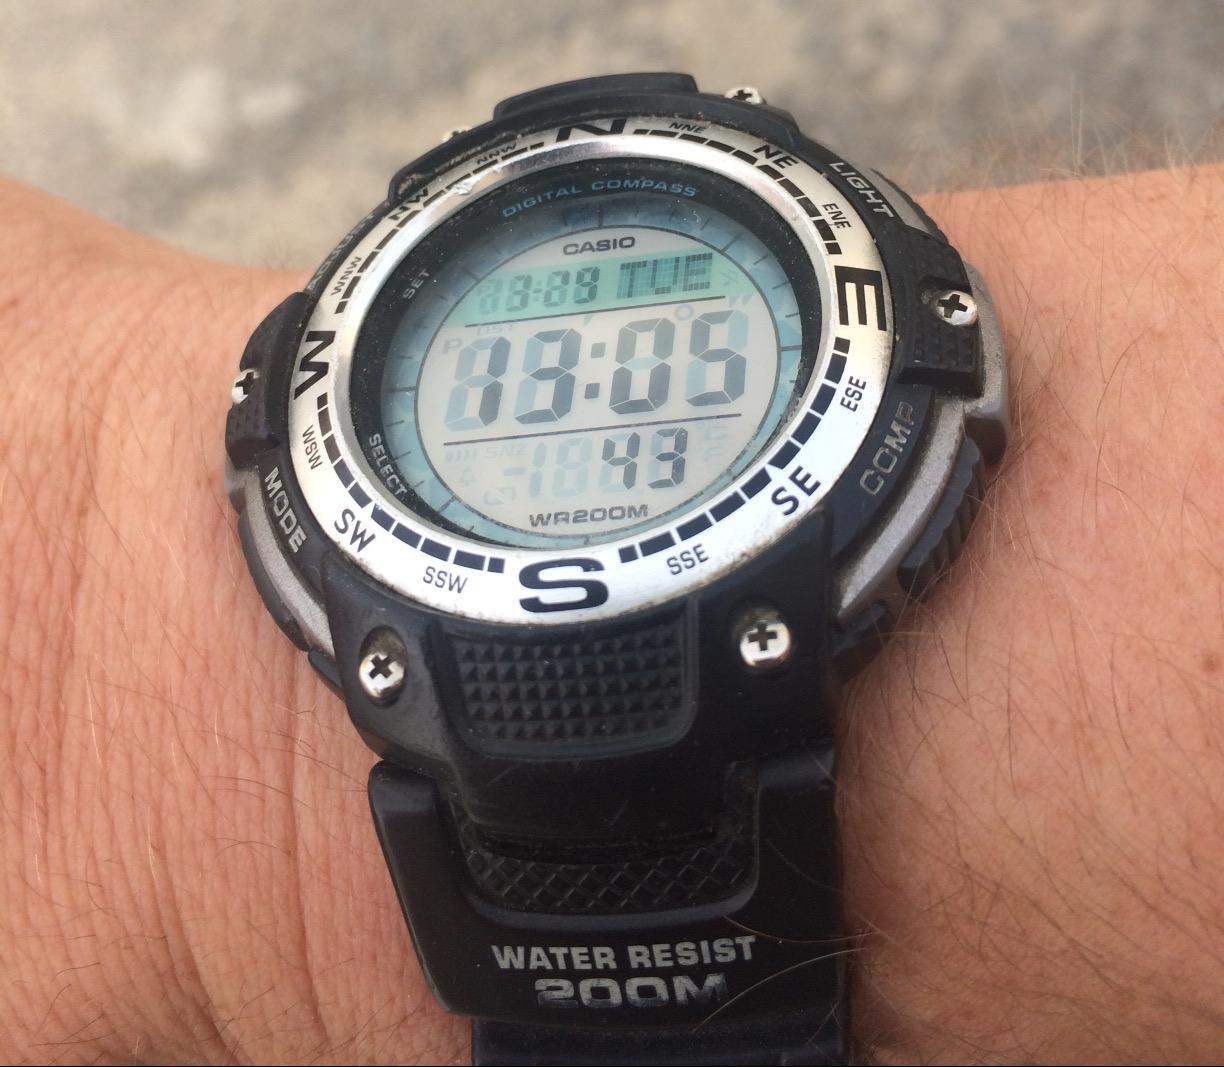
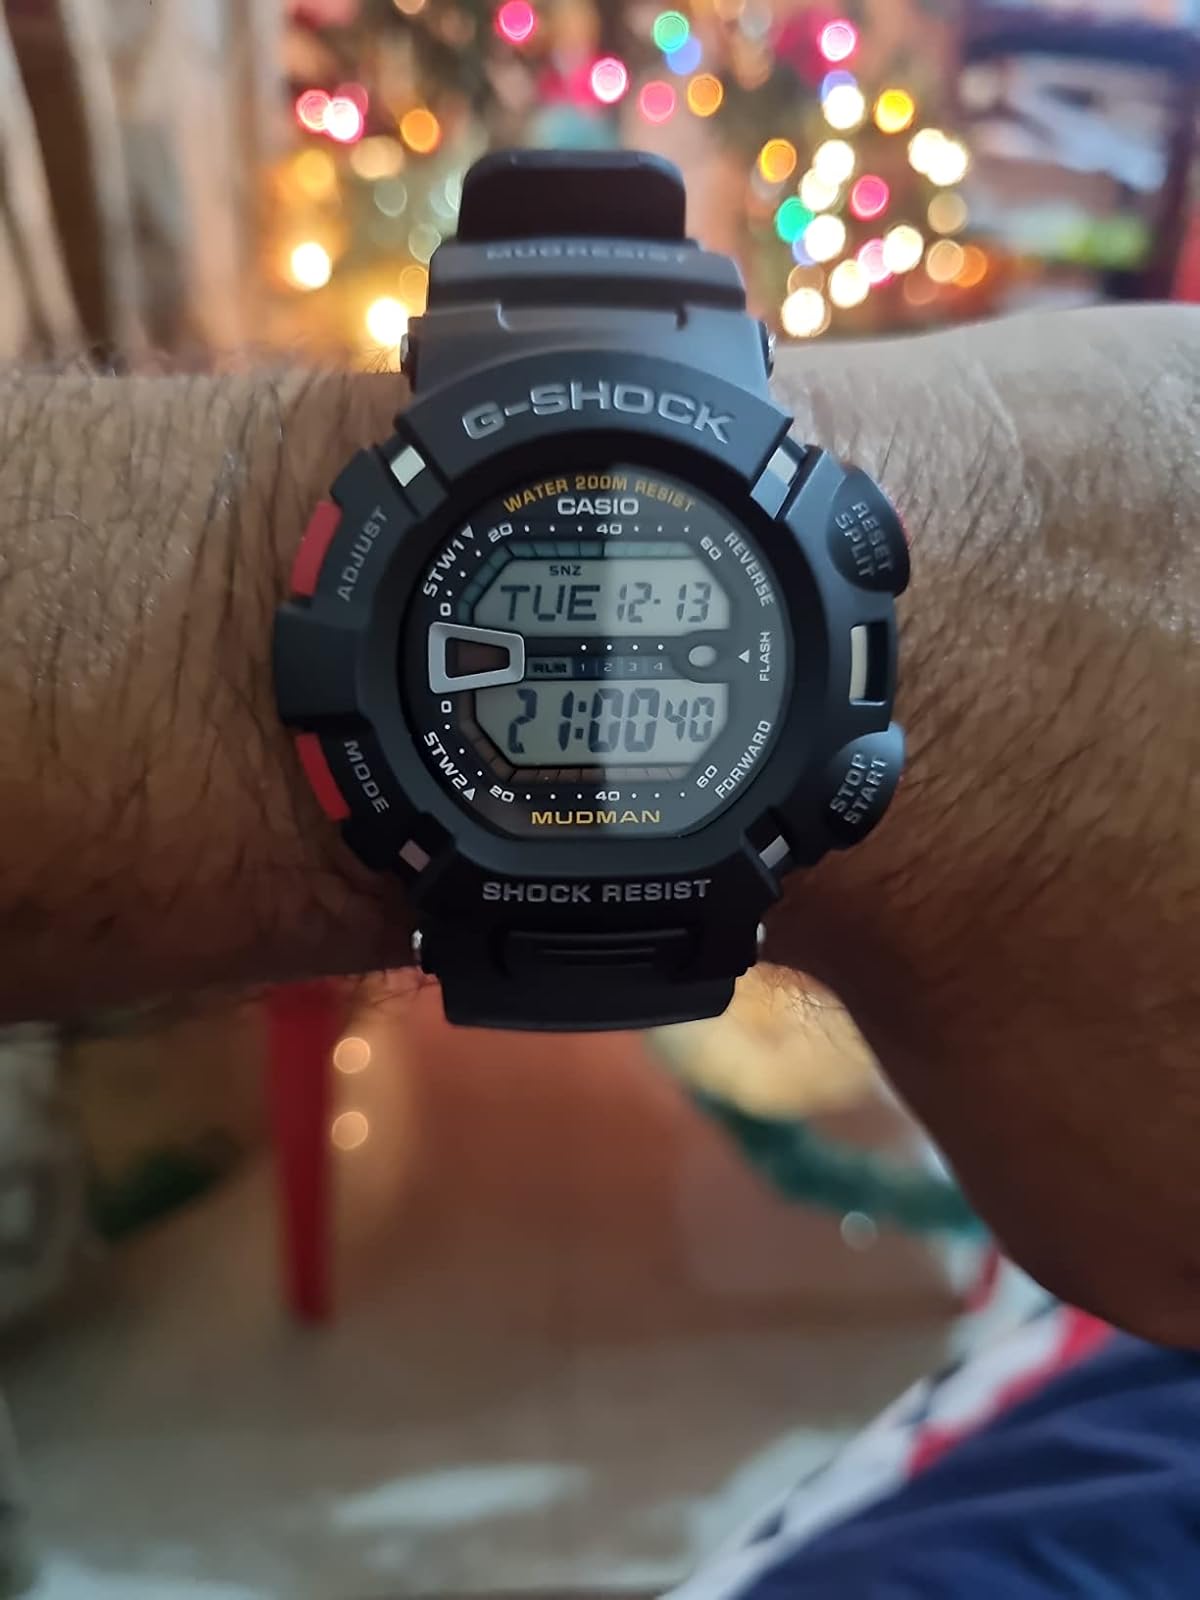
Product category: accessories_watch
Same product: no